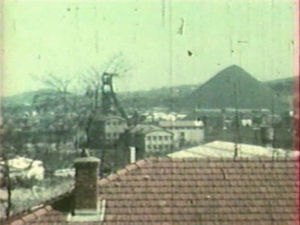
Puits Verpilleux 2 à Saint-Etienne (Loire, France).
Installé à la fin du XIXᵉ siècle à l'Est de Saint-Étienne entre Grangeneuve et le hameau du Soleil, il ne reste plus aujourd'hui de traces d'un des puits les plus emblématiques du bassin houiller de la Loire.